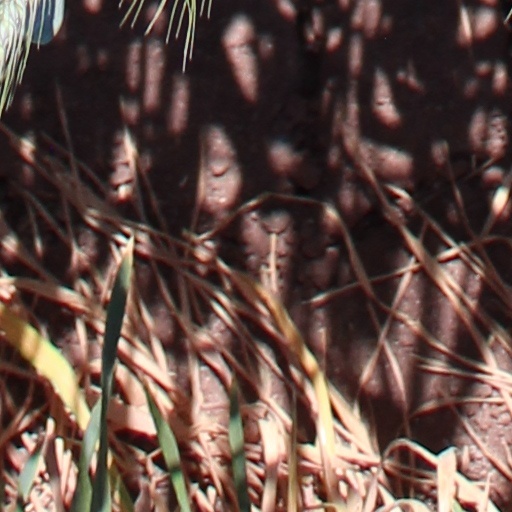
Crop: wheat